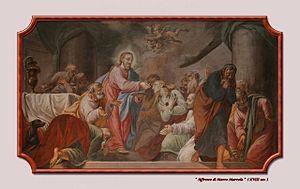
Marco Marcola parfois Marco Marcuola est un peintre italien principalement actif dans sa ville natale.